Woozle effect

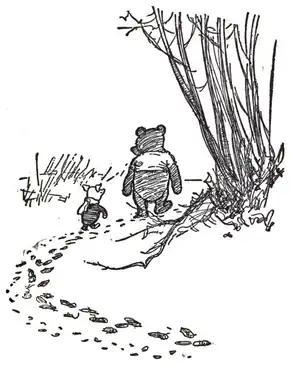
Piglet and Pooh go in circles hunting a Woozle—but the tracks they follow are merely their own.

The Woozle effect, also known as evidence by citation, occurs when a source is widely cited for a claim that the source does not adequately support, giving said claim undeserved credibility. If results are not replicated and no one notices that a key claim was never well-supported in its original publication, faulty assumptions may affect further research.